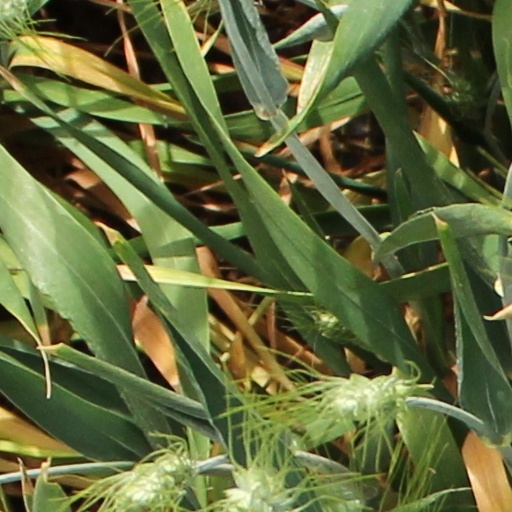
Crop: wheat